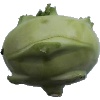
Label: kohlrabi